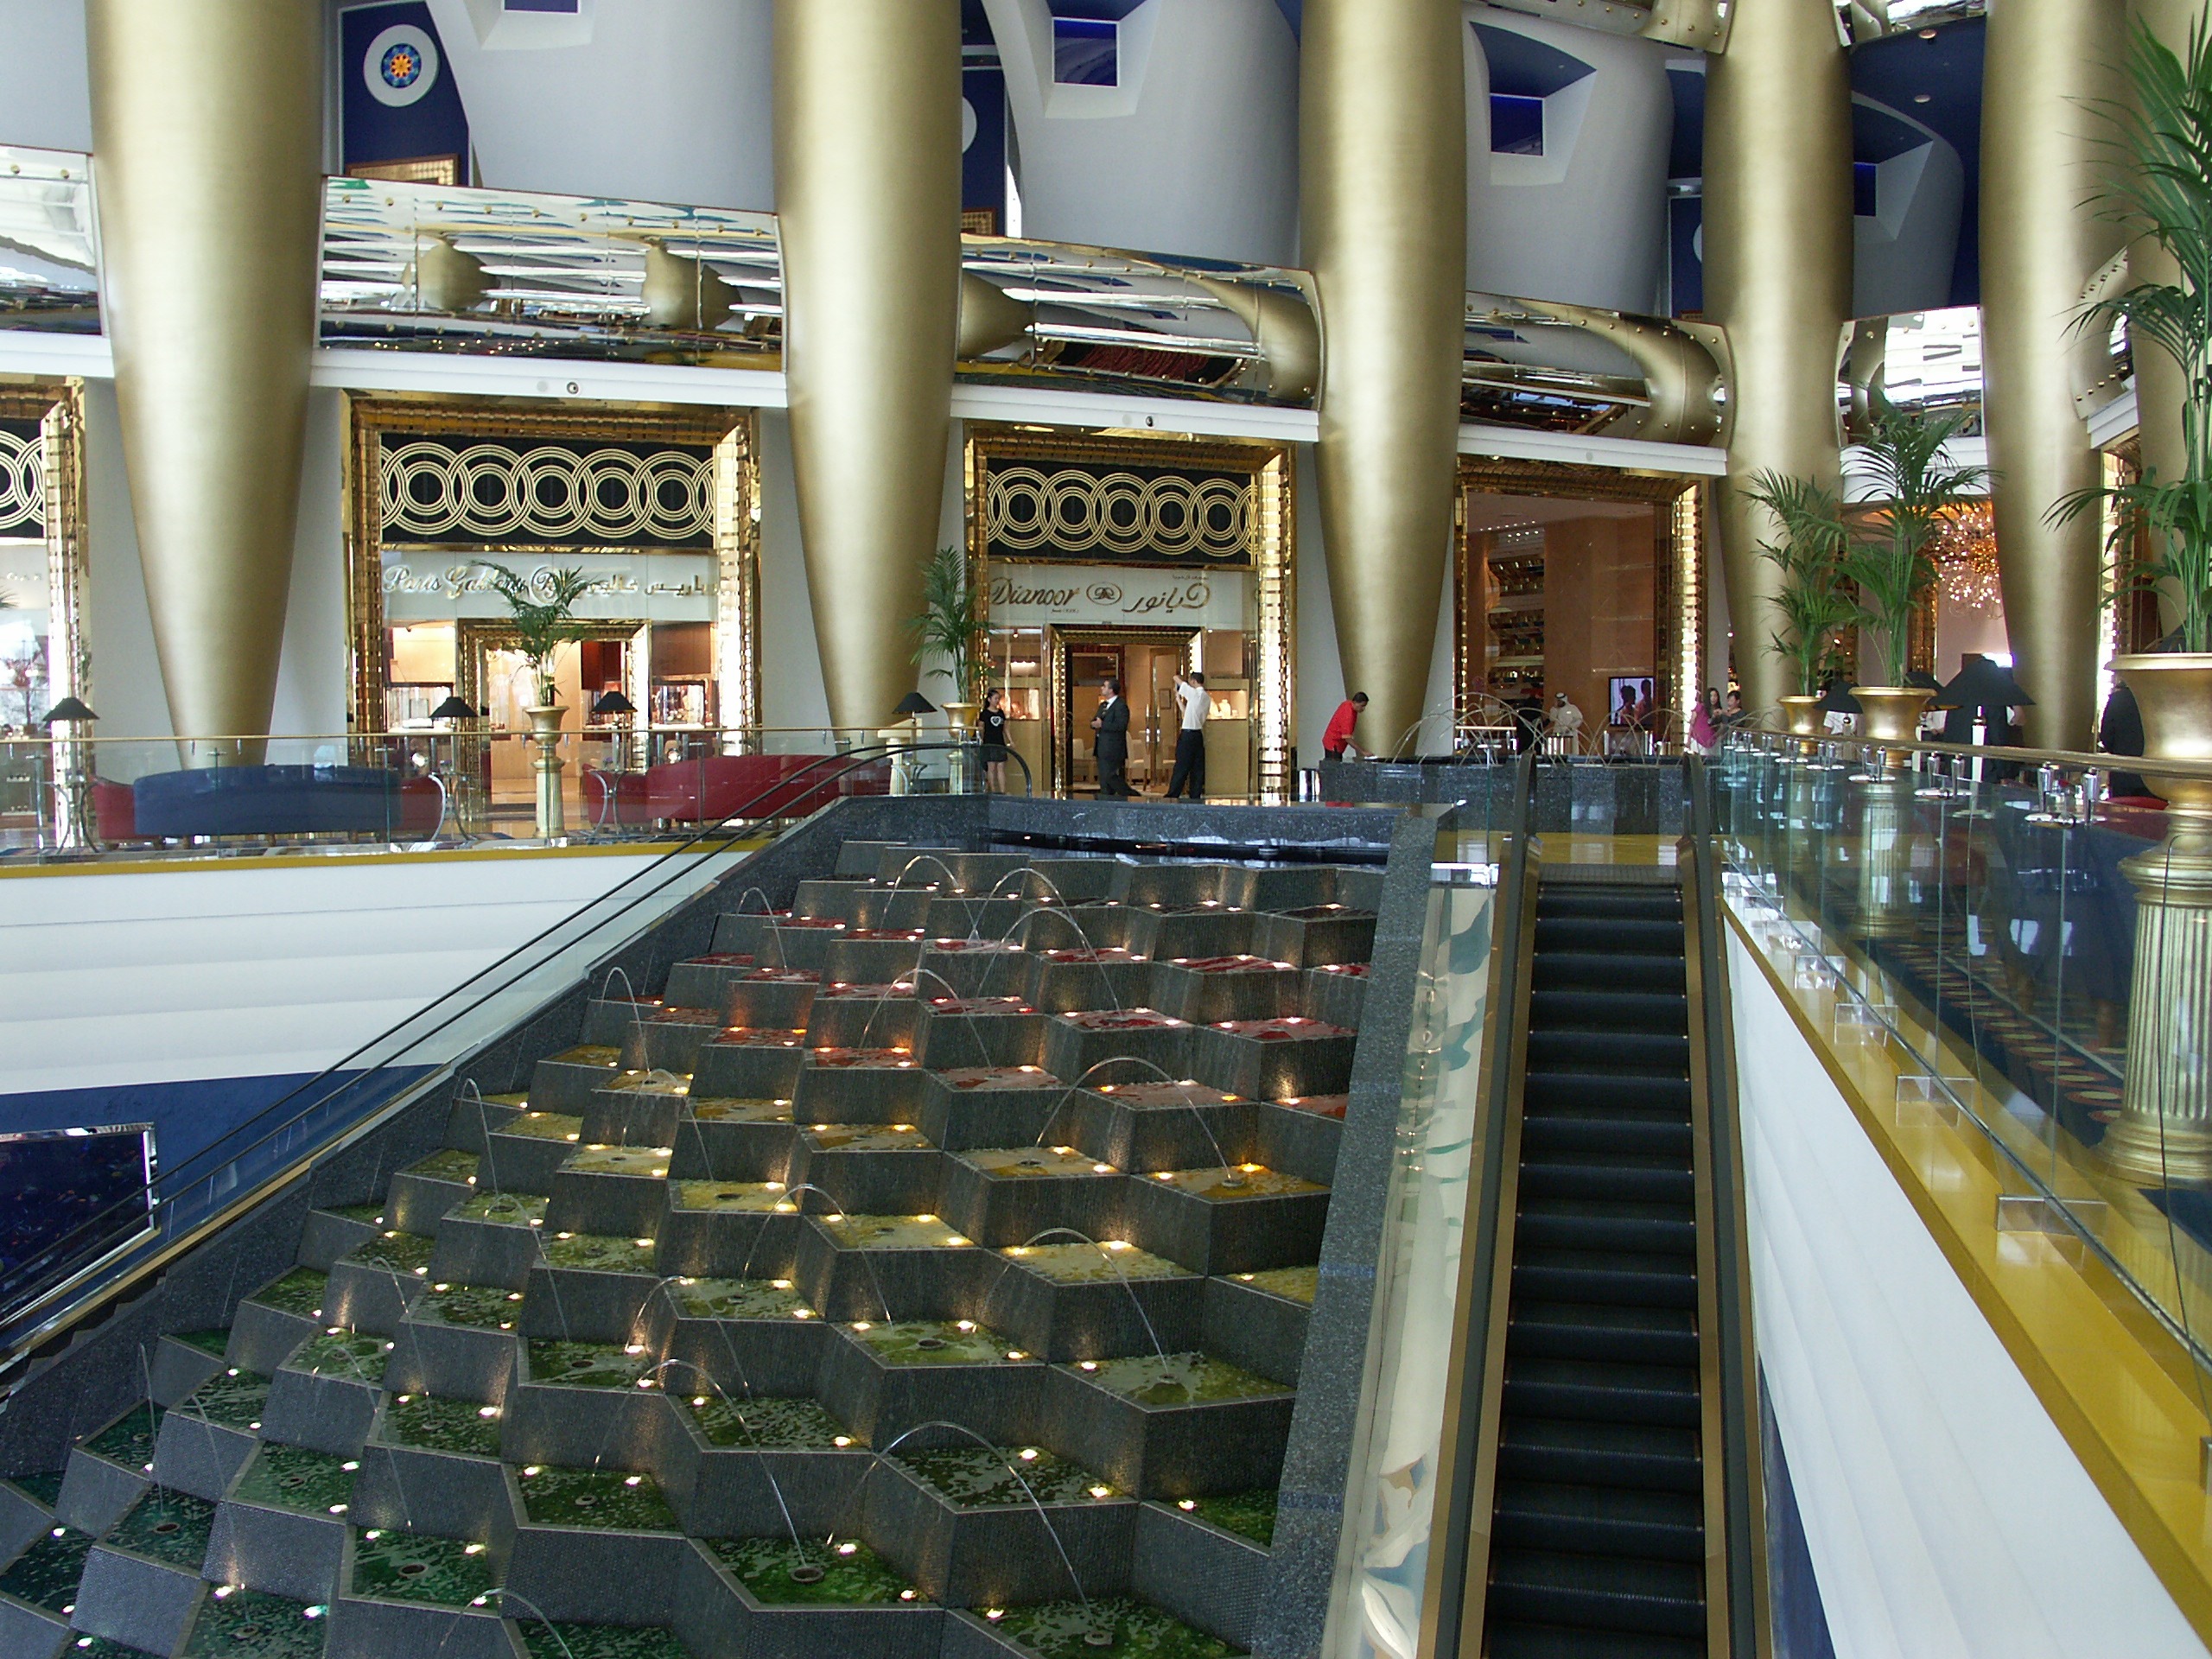
architecture, building, plaza, dubai, structures, hotel, uae, lobby, retail, convention center, burj al arab, shopping mall, u a e